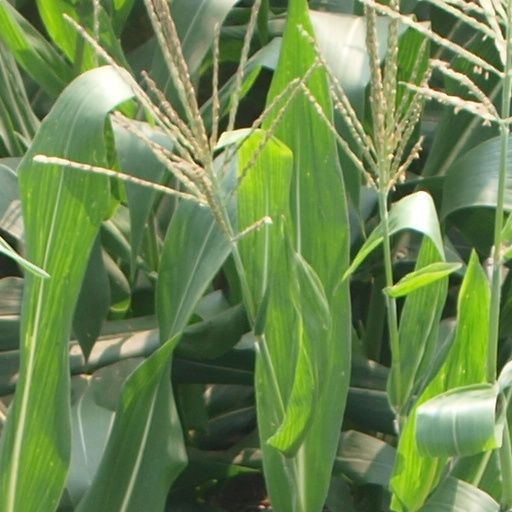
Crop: maize; corn